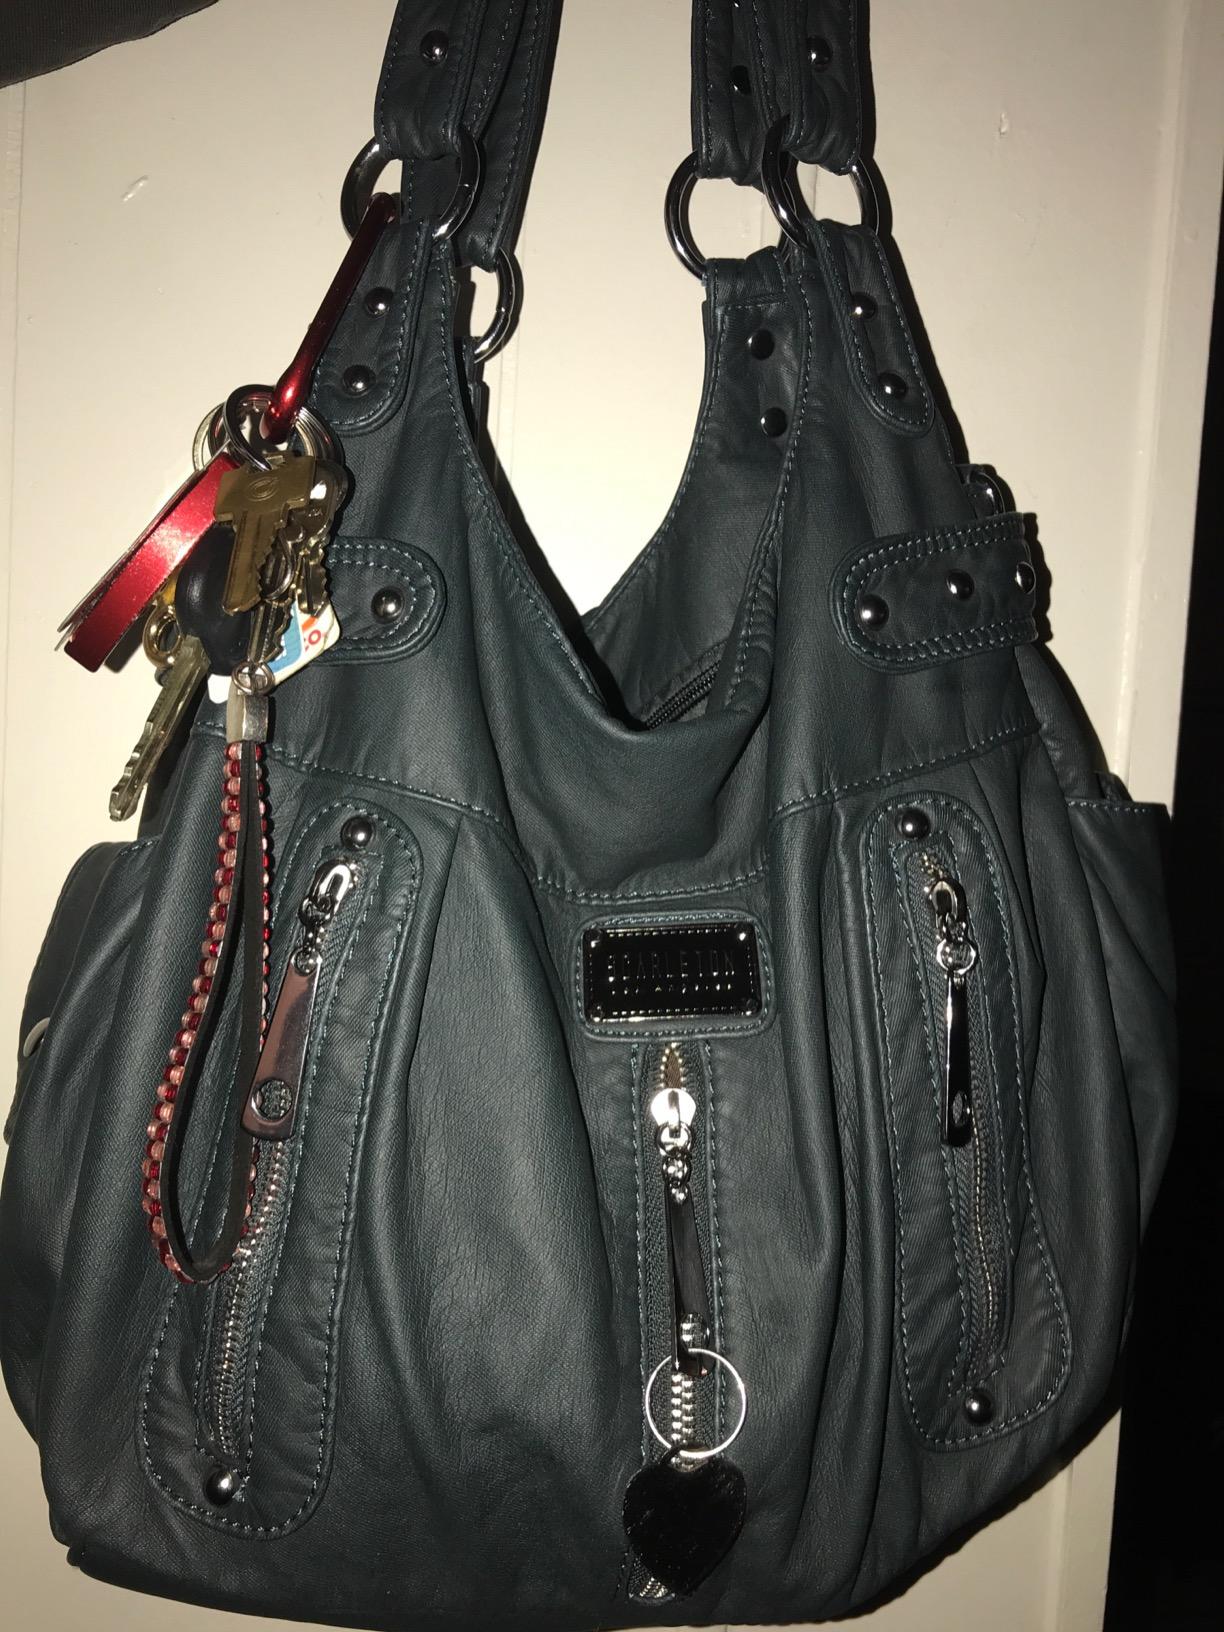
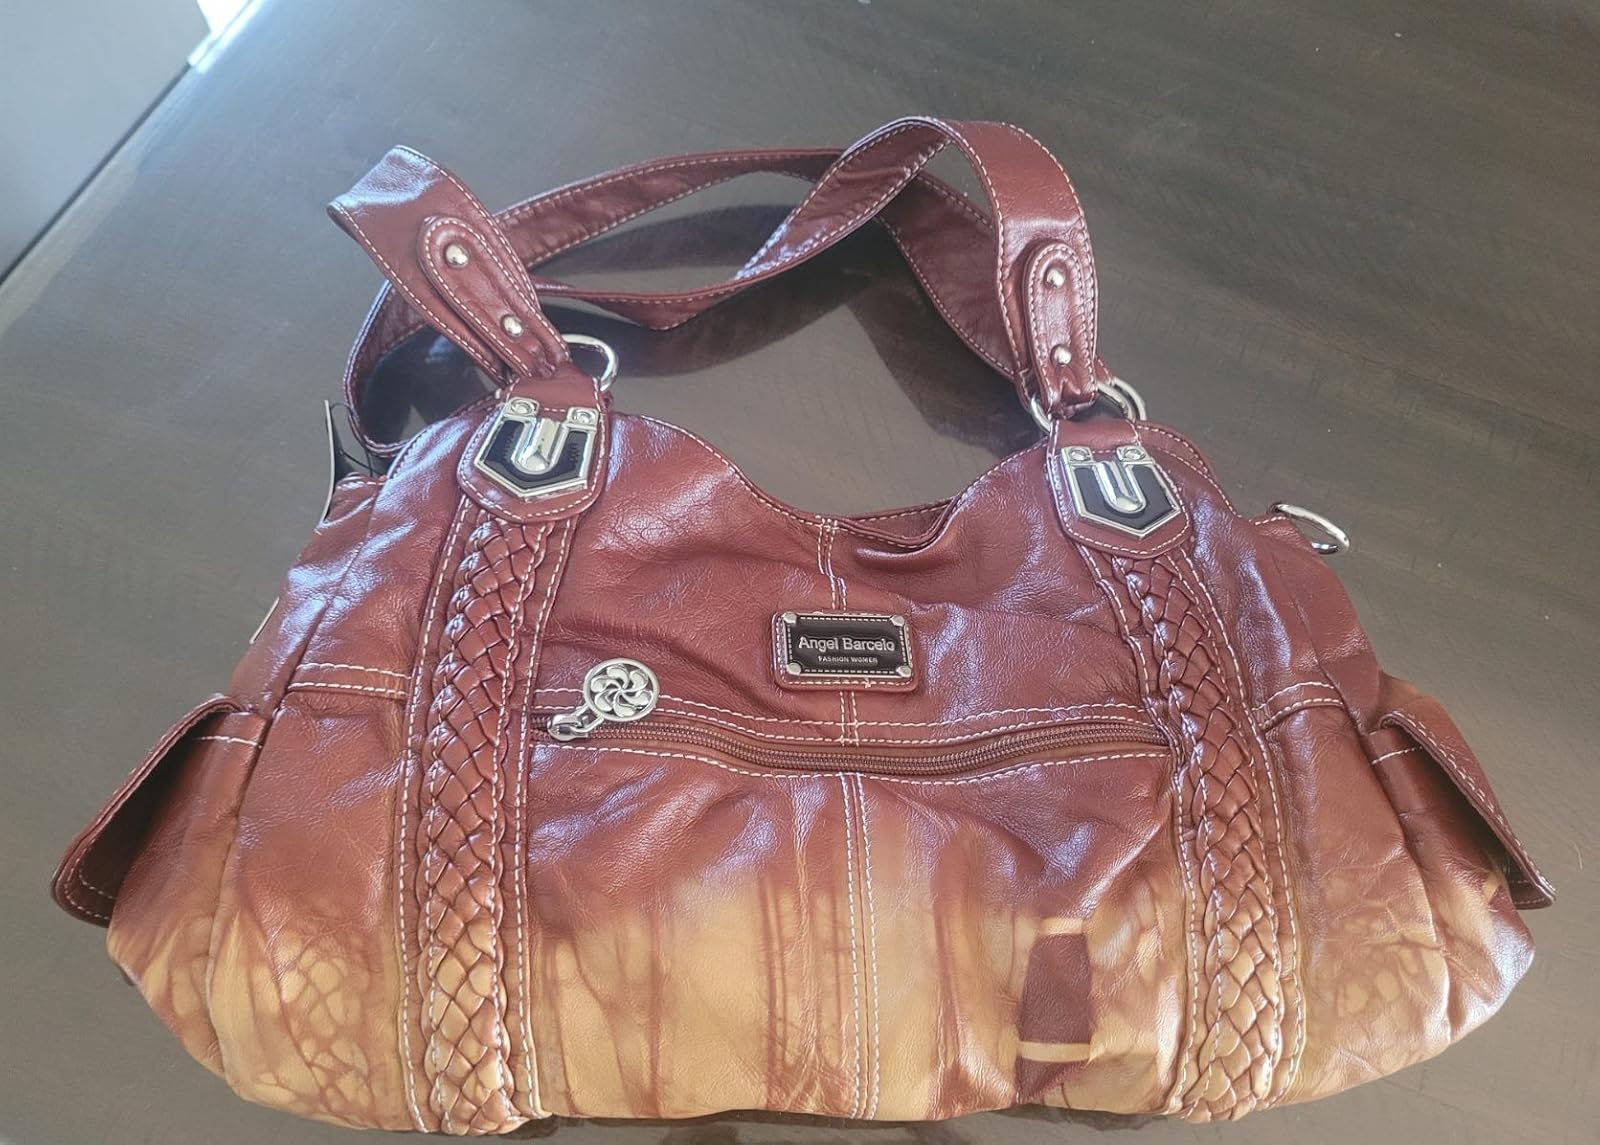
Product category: accessories_handbag
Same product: no